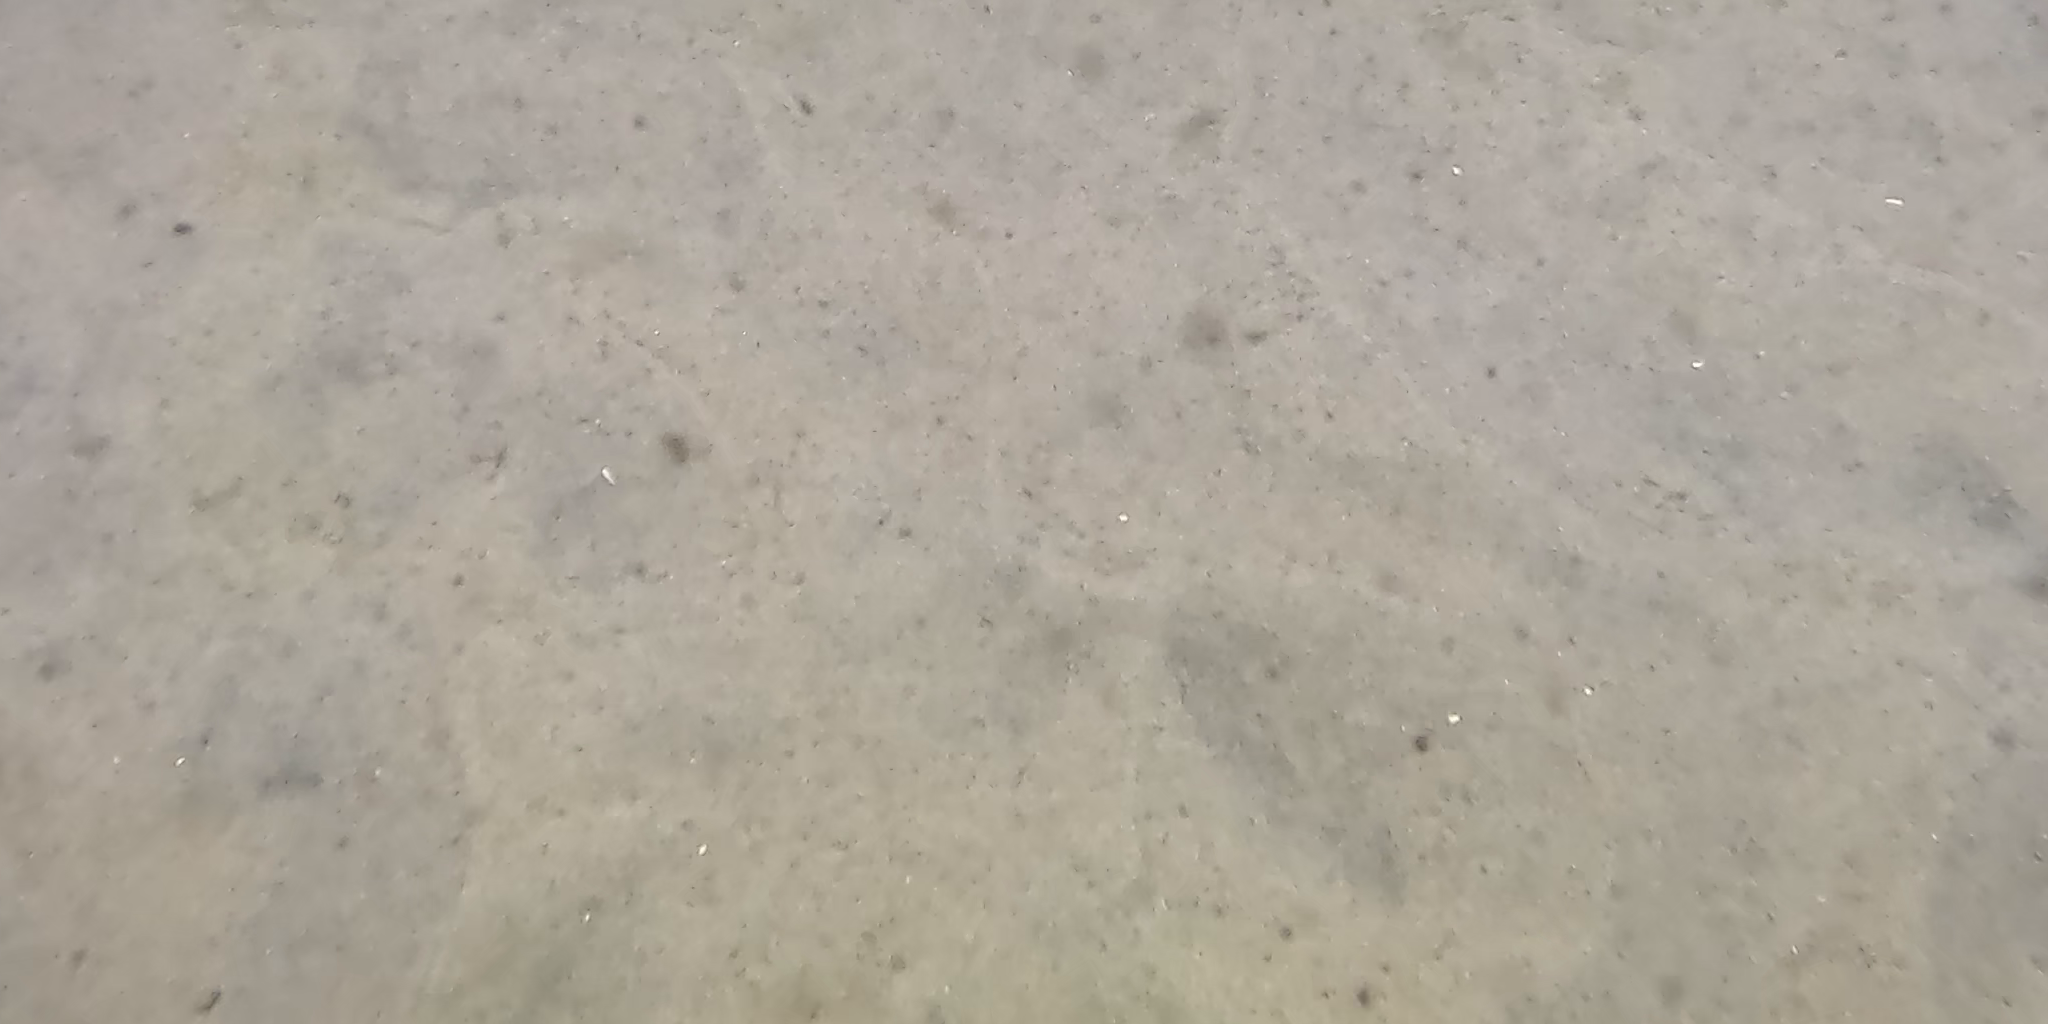
Seabed habitat: sand